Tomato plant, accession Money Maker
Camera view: vertical (180 deg); turntable rotation: 30 degrees
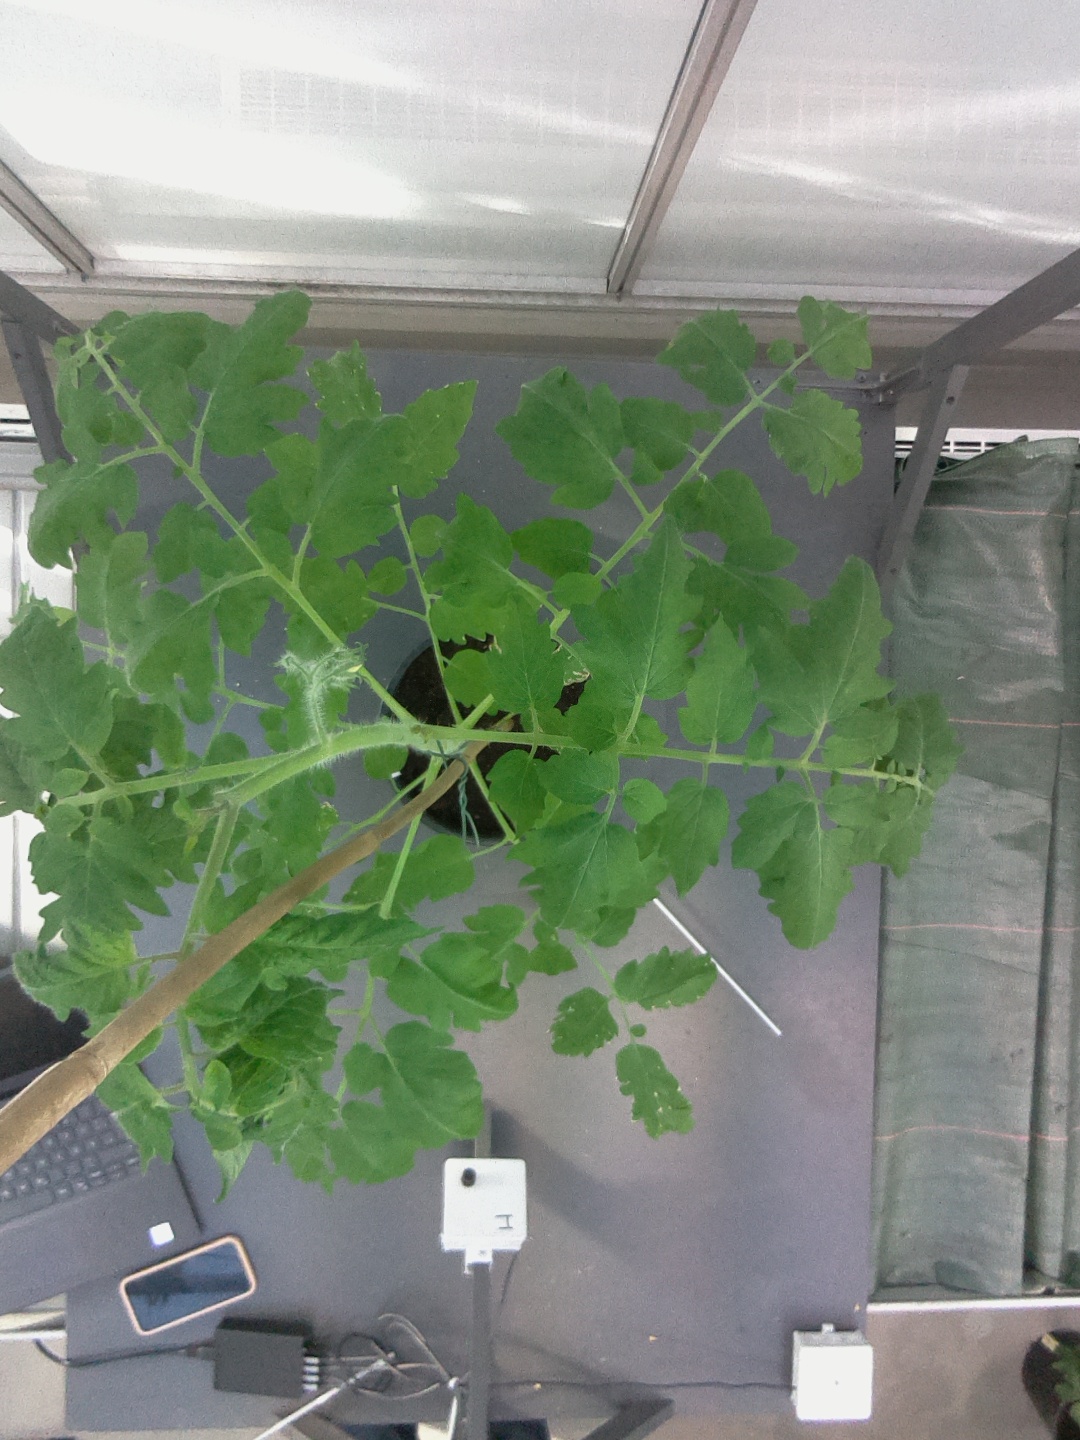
BBCH growth stage 60: First flowers open